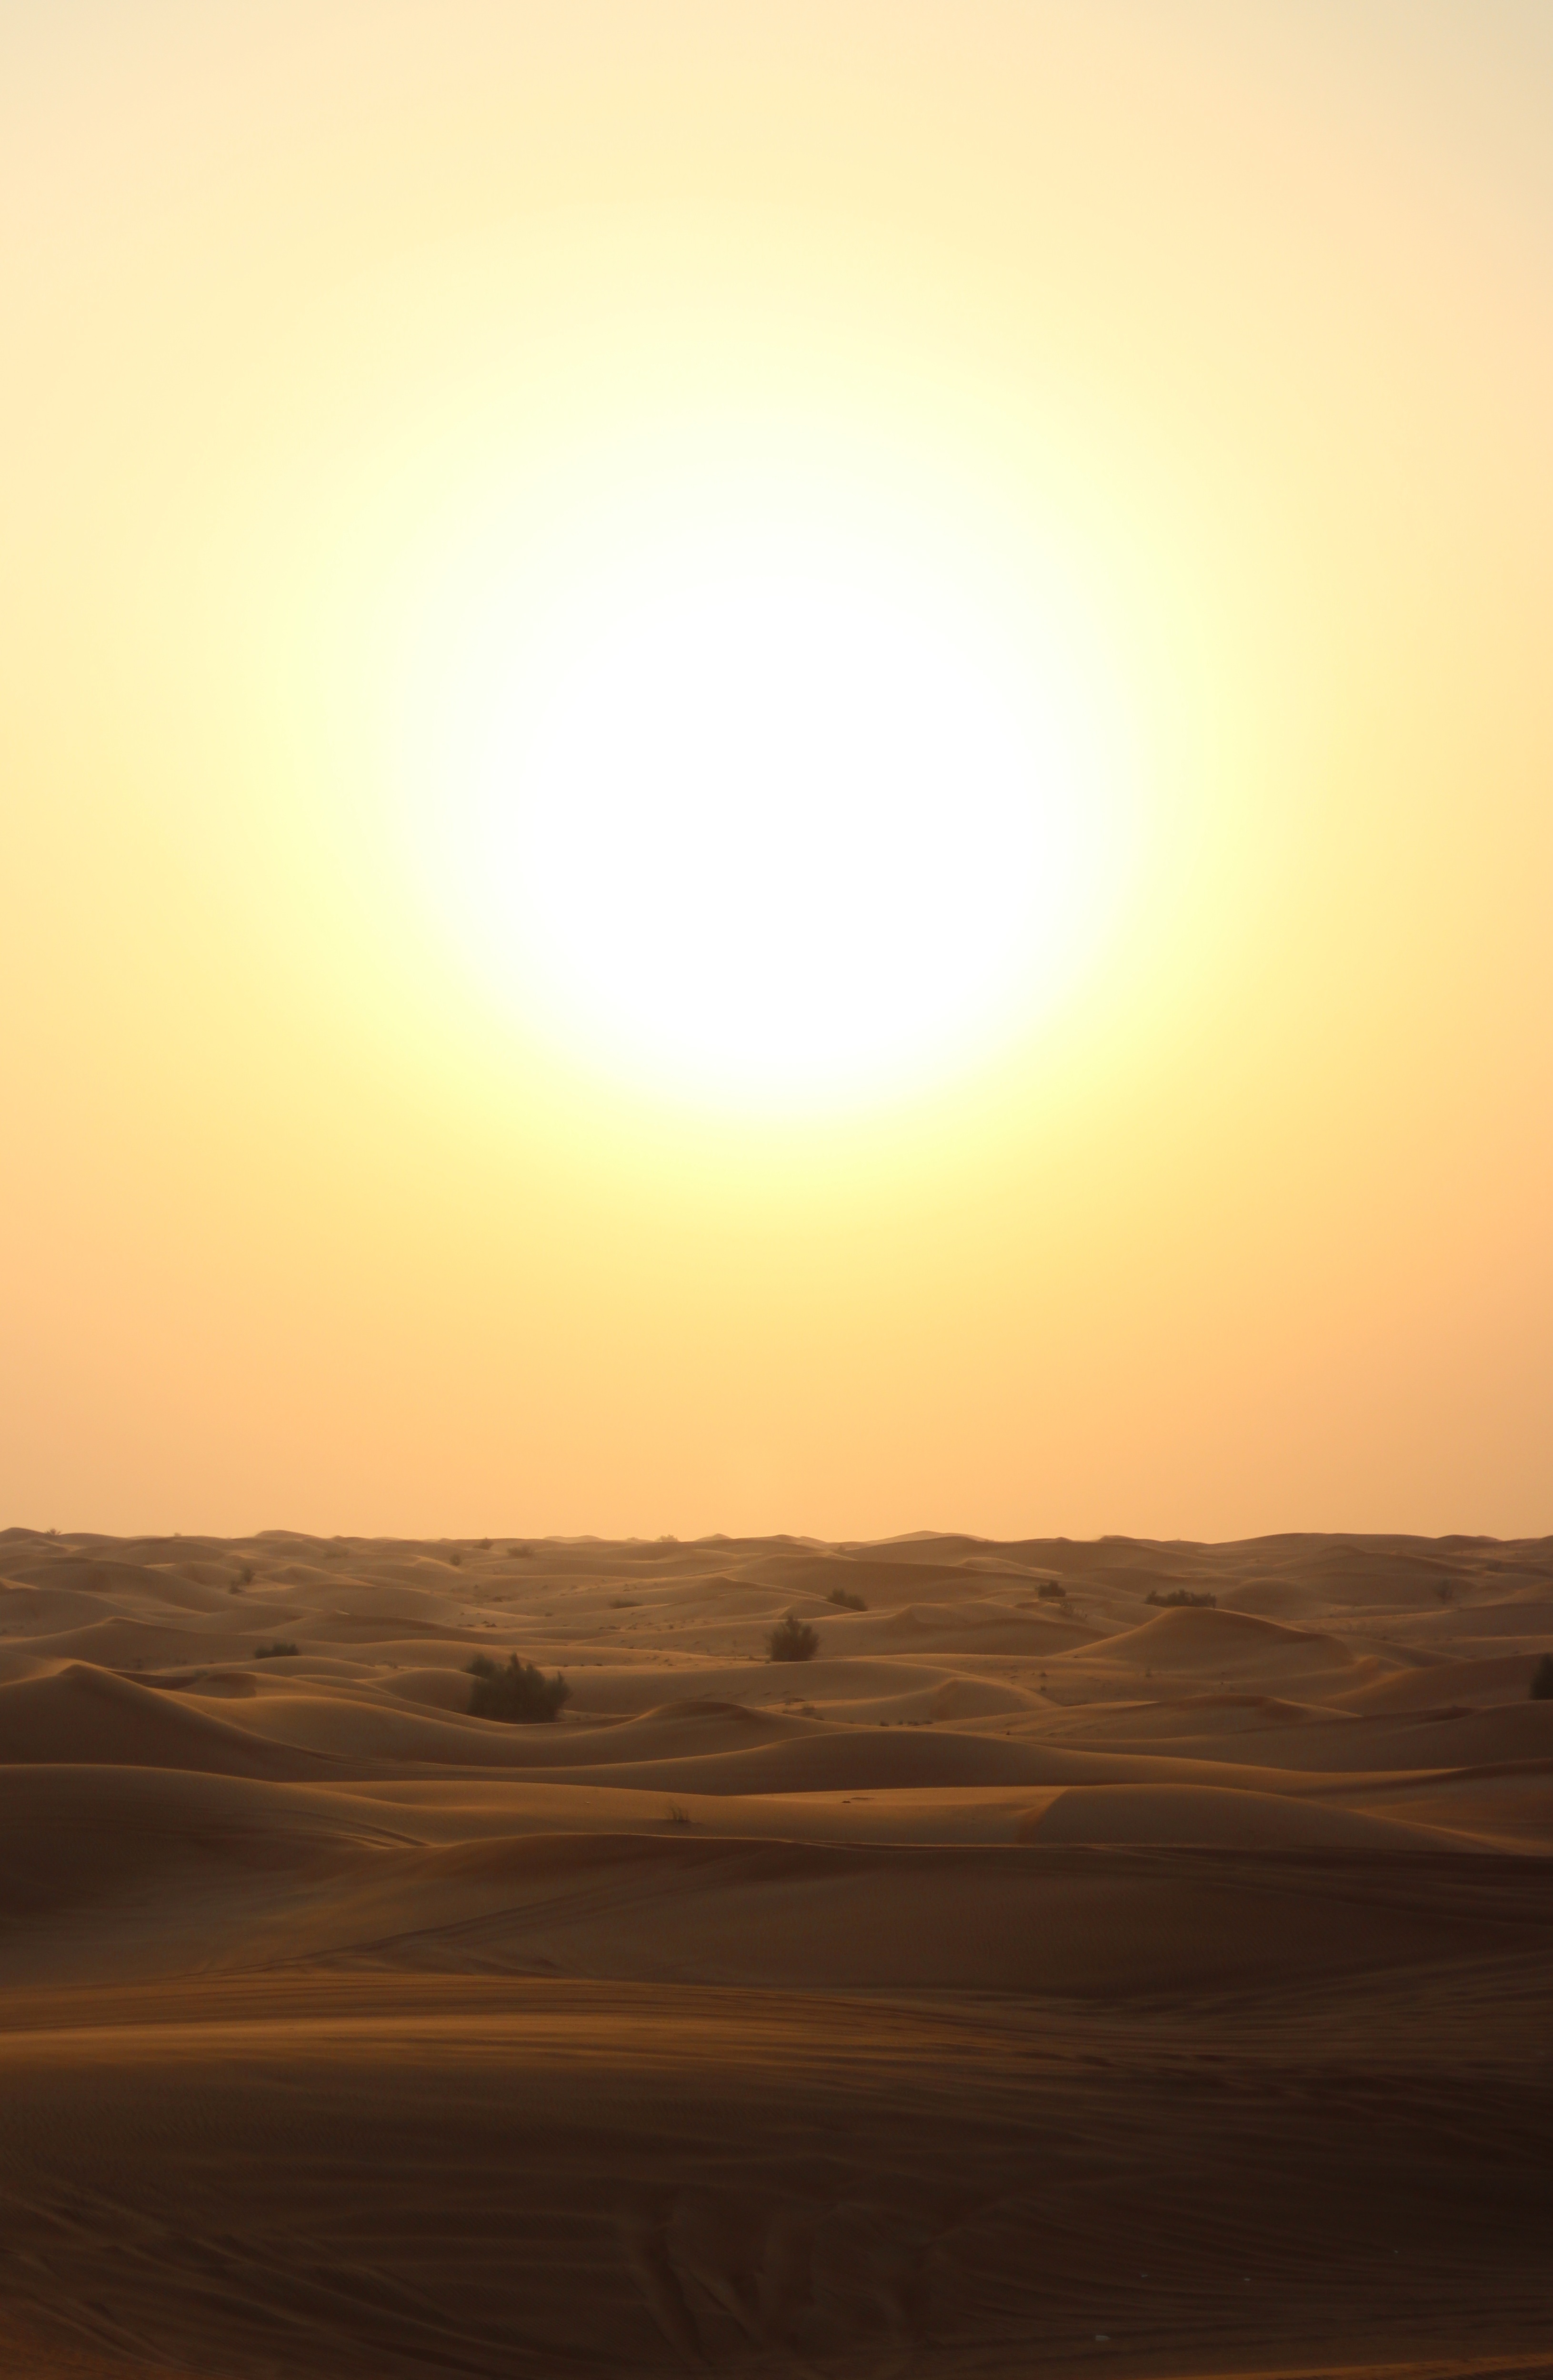
landscape, outdoor, sand, horizon, sky, sun, sunrise, sunset, prairie, sunlight, morning, desert, dawn, sandstone, dry, dusk, orange, scenery, plain, desert landscape, grassland, landscapes, beautiful, habitat, sahara, wadi, sunset landscape, landform, erg, natural environment, geographical feature, aeolian landform